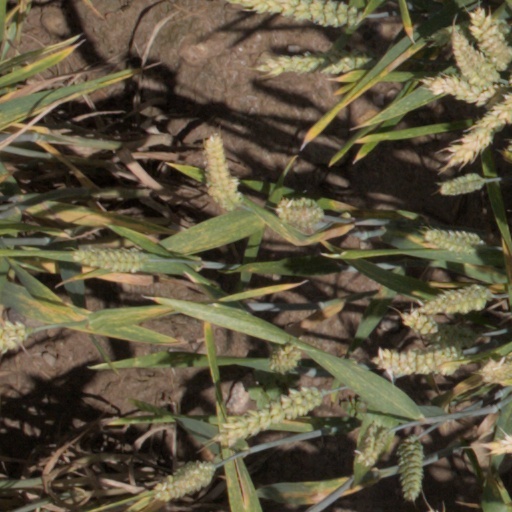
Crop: wheat